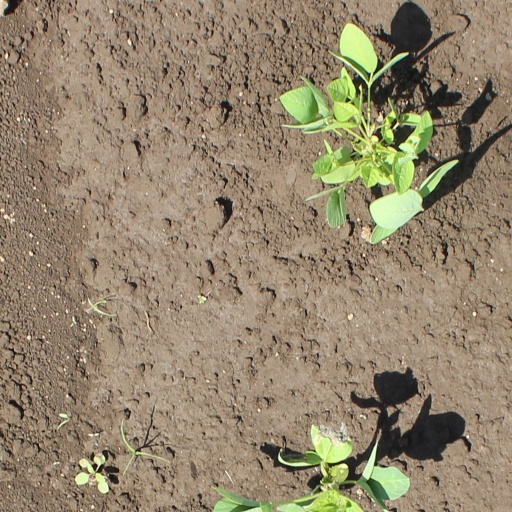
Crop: soybean